Nurlan Yermekbayev

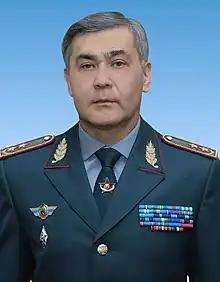
Official portrait, 2021

Nurlan Baiuzakuly Yermekbayev is a Kazakh politician, diplomat and Lieutenant General in the Ground Forces who had been the Minister of Defense of Kazakhstan from 7 August 2018 to 31 August 2021. Ermekbaev's diplomatic rank is of Ambassador Extraordinary and Plenipotentiary.